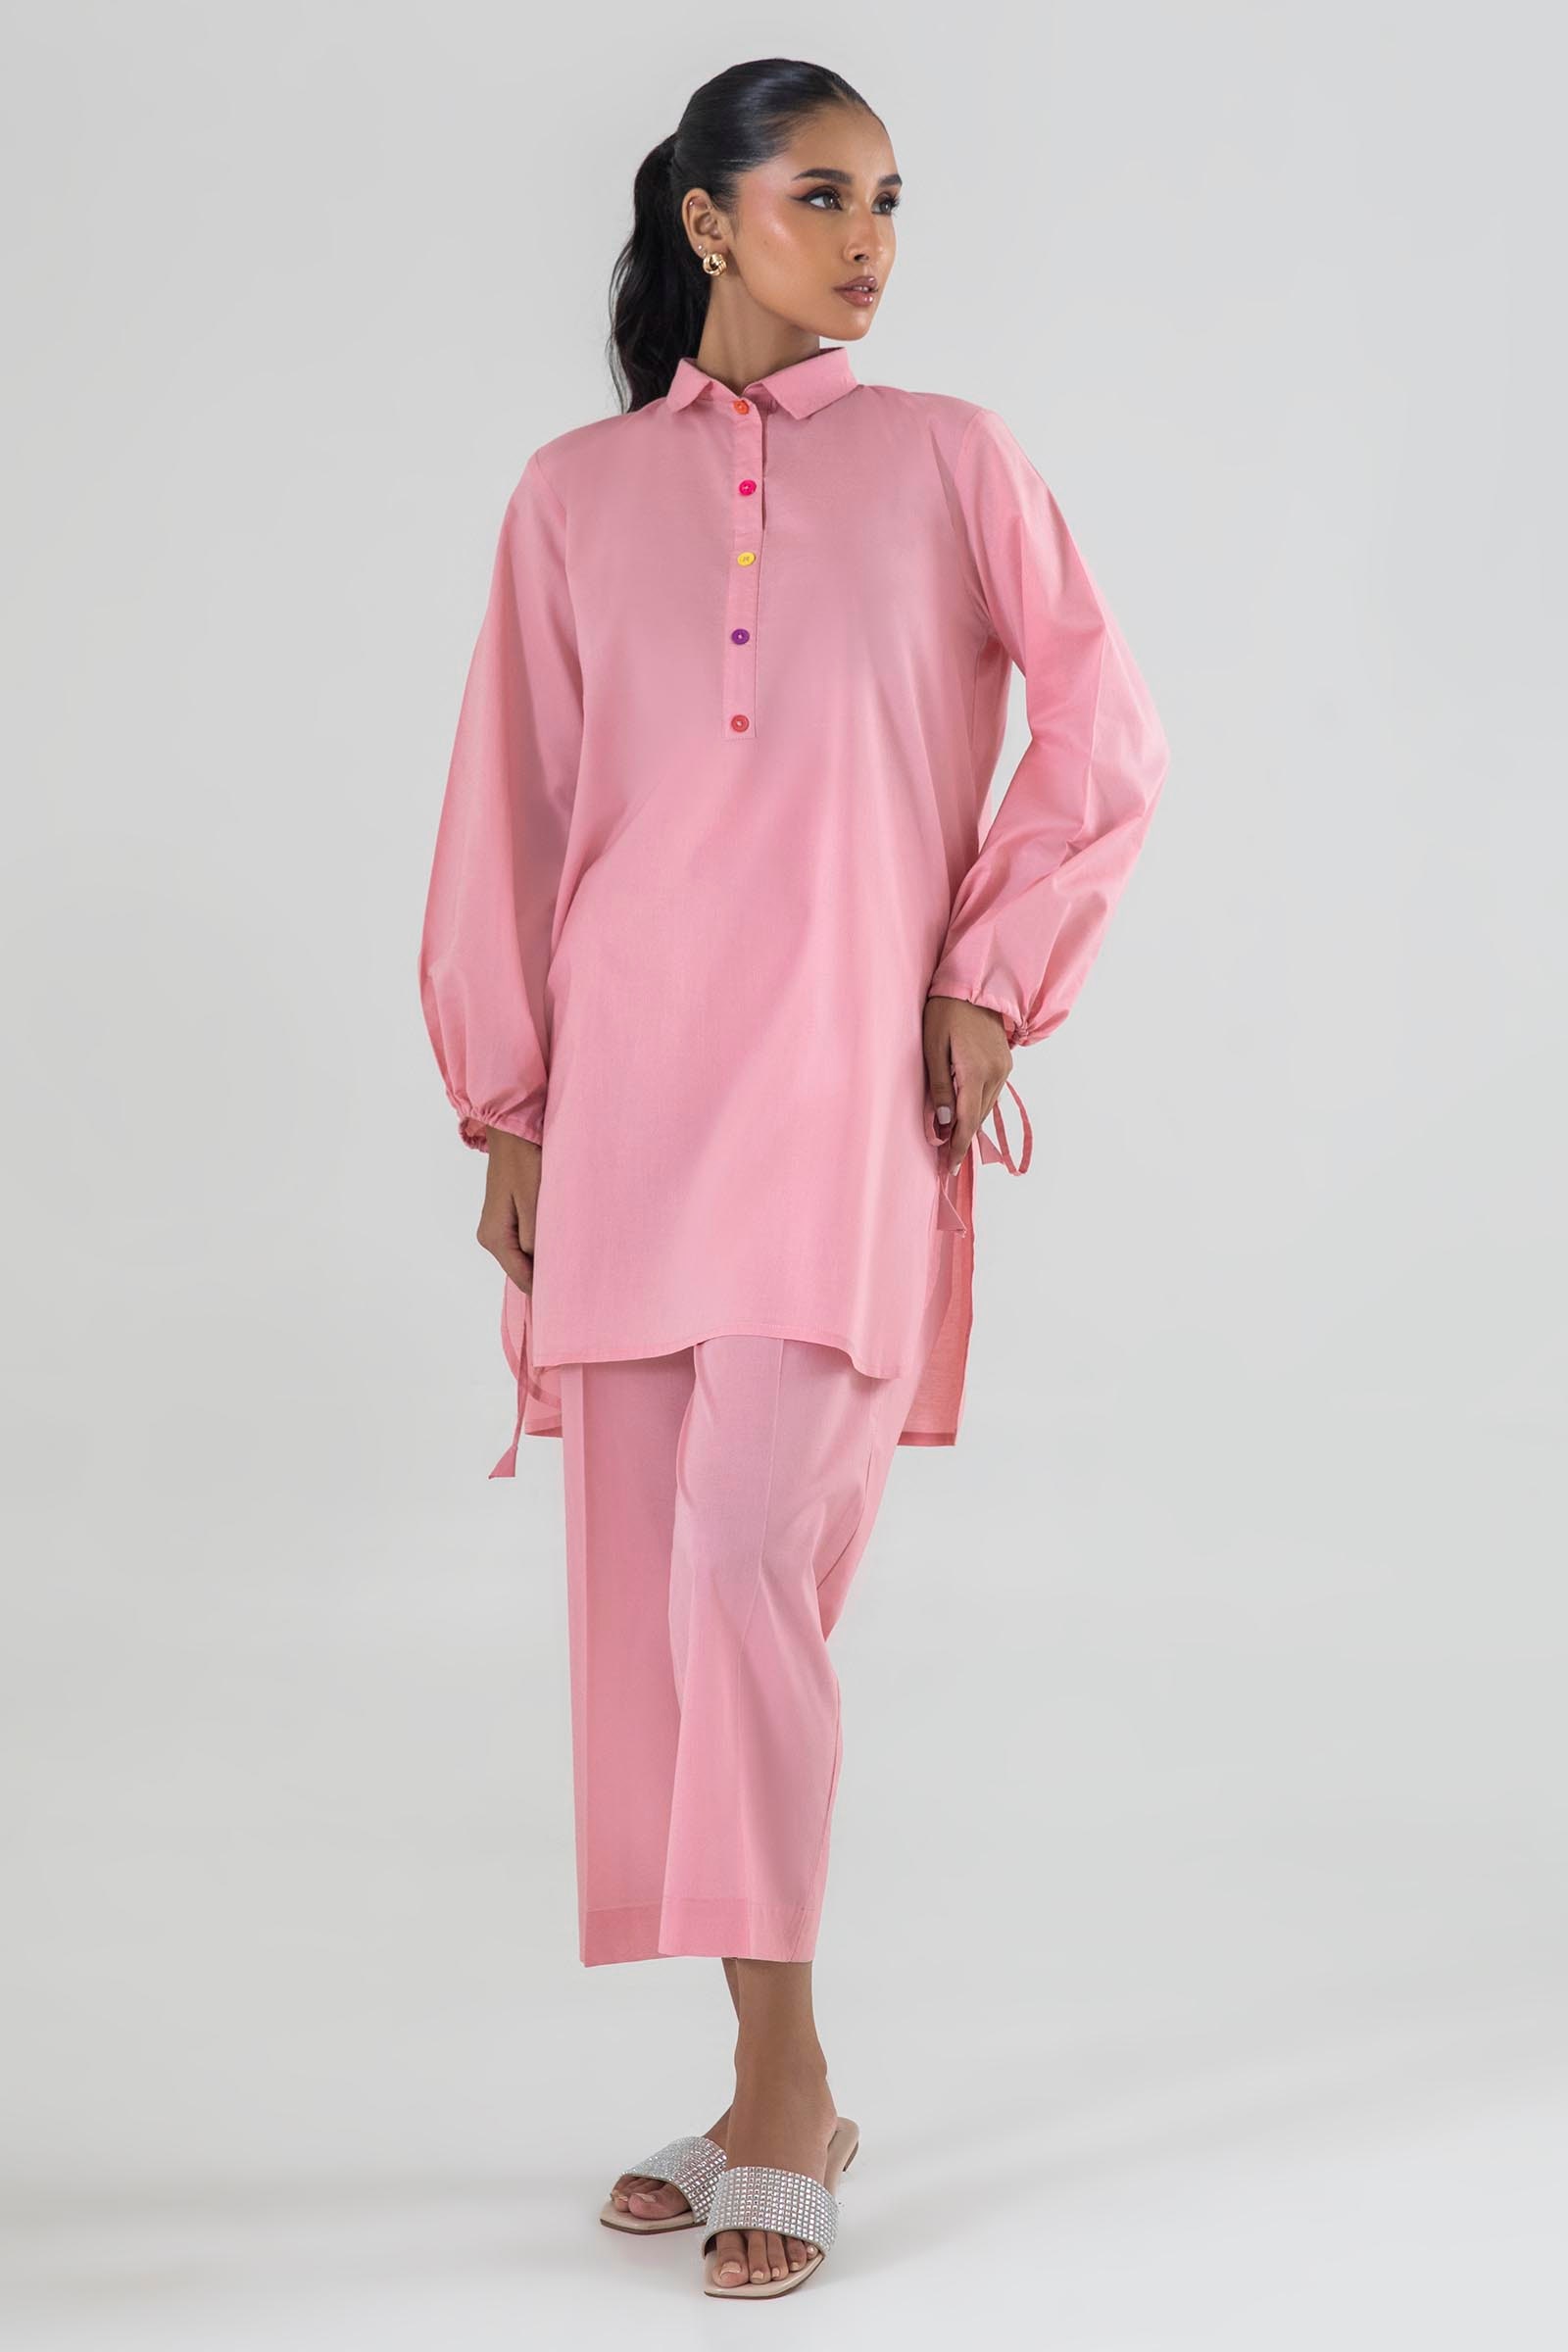
pink kamla pajamas set